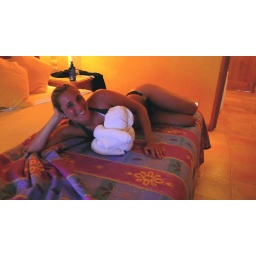
Special place in our hearts for this towel creature